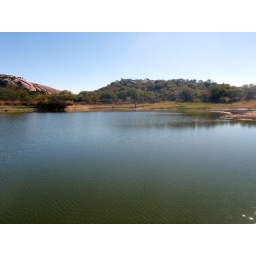
there is water in moss lake